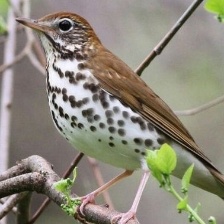
Species: WOOD THRUSH
Scientific name: HYLOCICHLA MUSTELINA